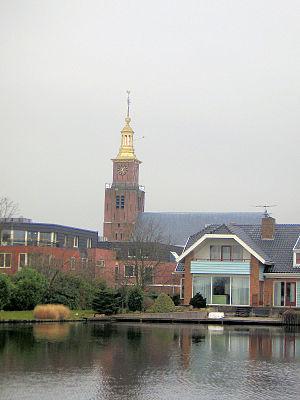
Rijnwoude était une commune néerlandaise, dans la province de Hollande-Méridionale.